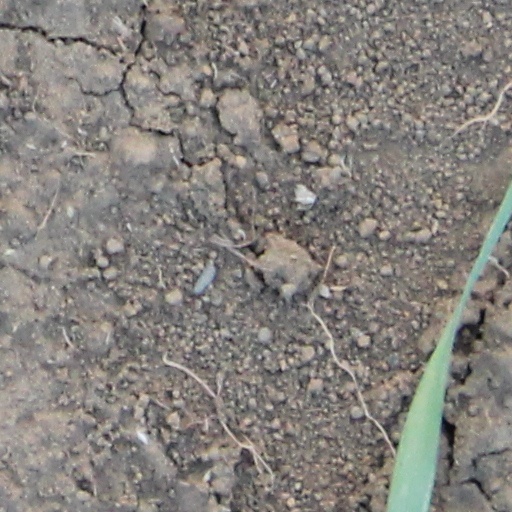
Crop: wheat